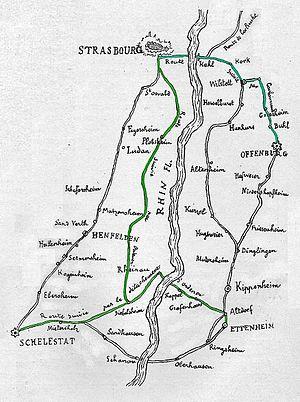
Carte du parcours des agents du Premier consul lors de l'affaire du duc d'Enghien.